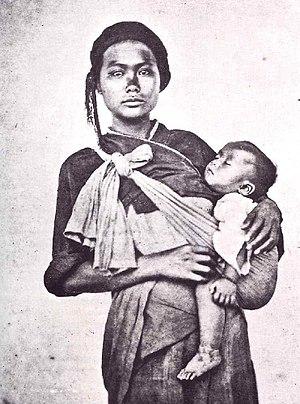
Les aborigènes de Taïwan sont les descendants des plus anciens occupants de l'île de Taïwan, cette population autochtone est estimée à environ 510 000 personnes en 2011, c'est-à-dire 2 % de la population de Taïwan. Ils seraient venus du sud-est de la Chine vers 3 000 avant notre ère. Leurs langues, dites formosanes, appartiennent à la famille austronésienne, qui comprend par ailleurs les langues des Philippines, de Malaisie, d'Indonésie, de Madagascar et d'Océanie. La génétique a par ailleurs démontré une origine taiwanaise des populations de l'Asie du Sud-Est insulaire. La différence entre leur identité ethnique et celle des Han est un sujet souvent abordé dans le débat sur le statut politique de Taïwan.